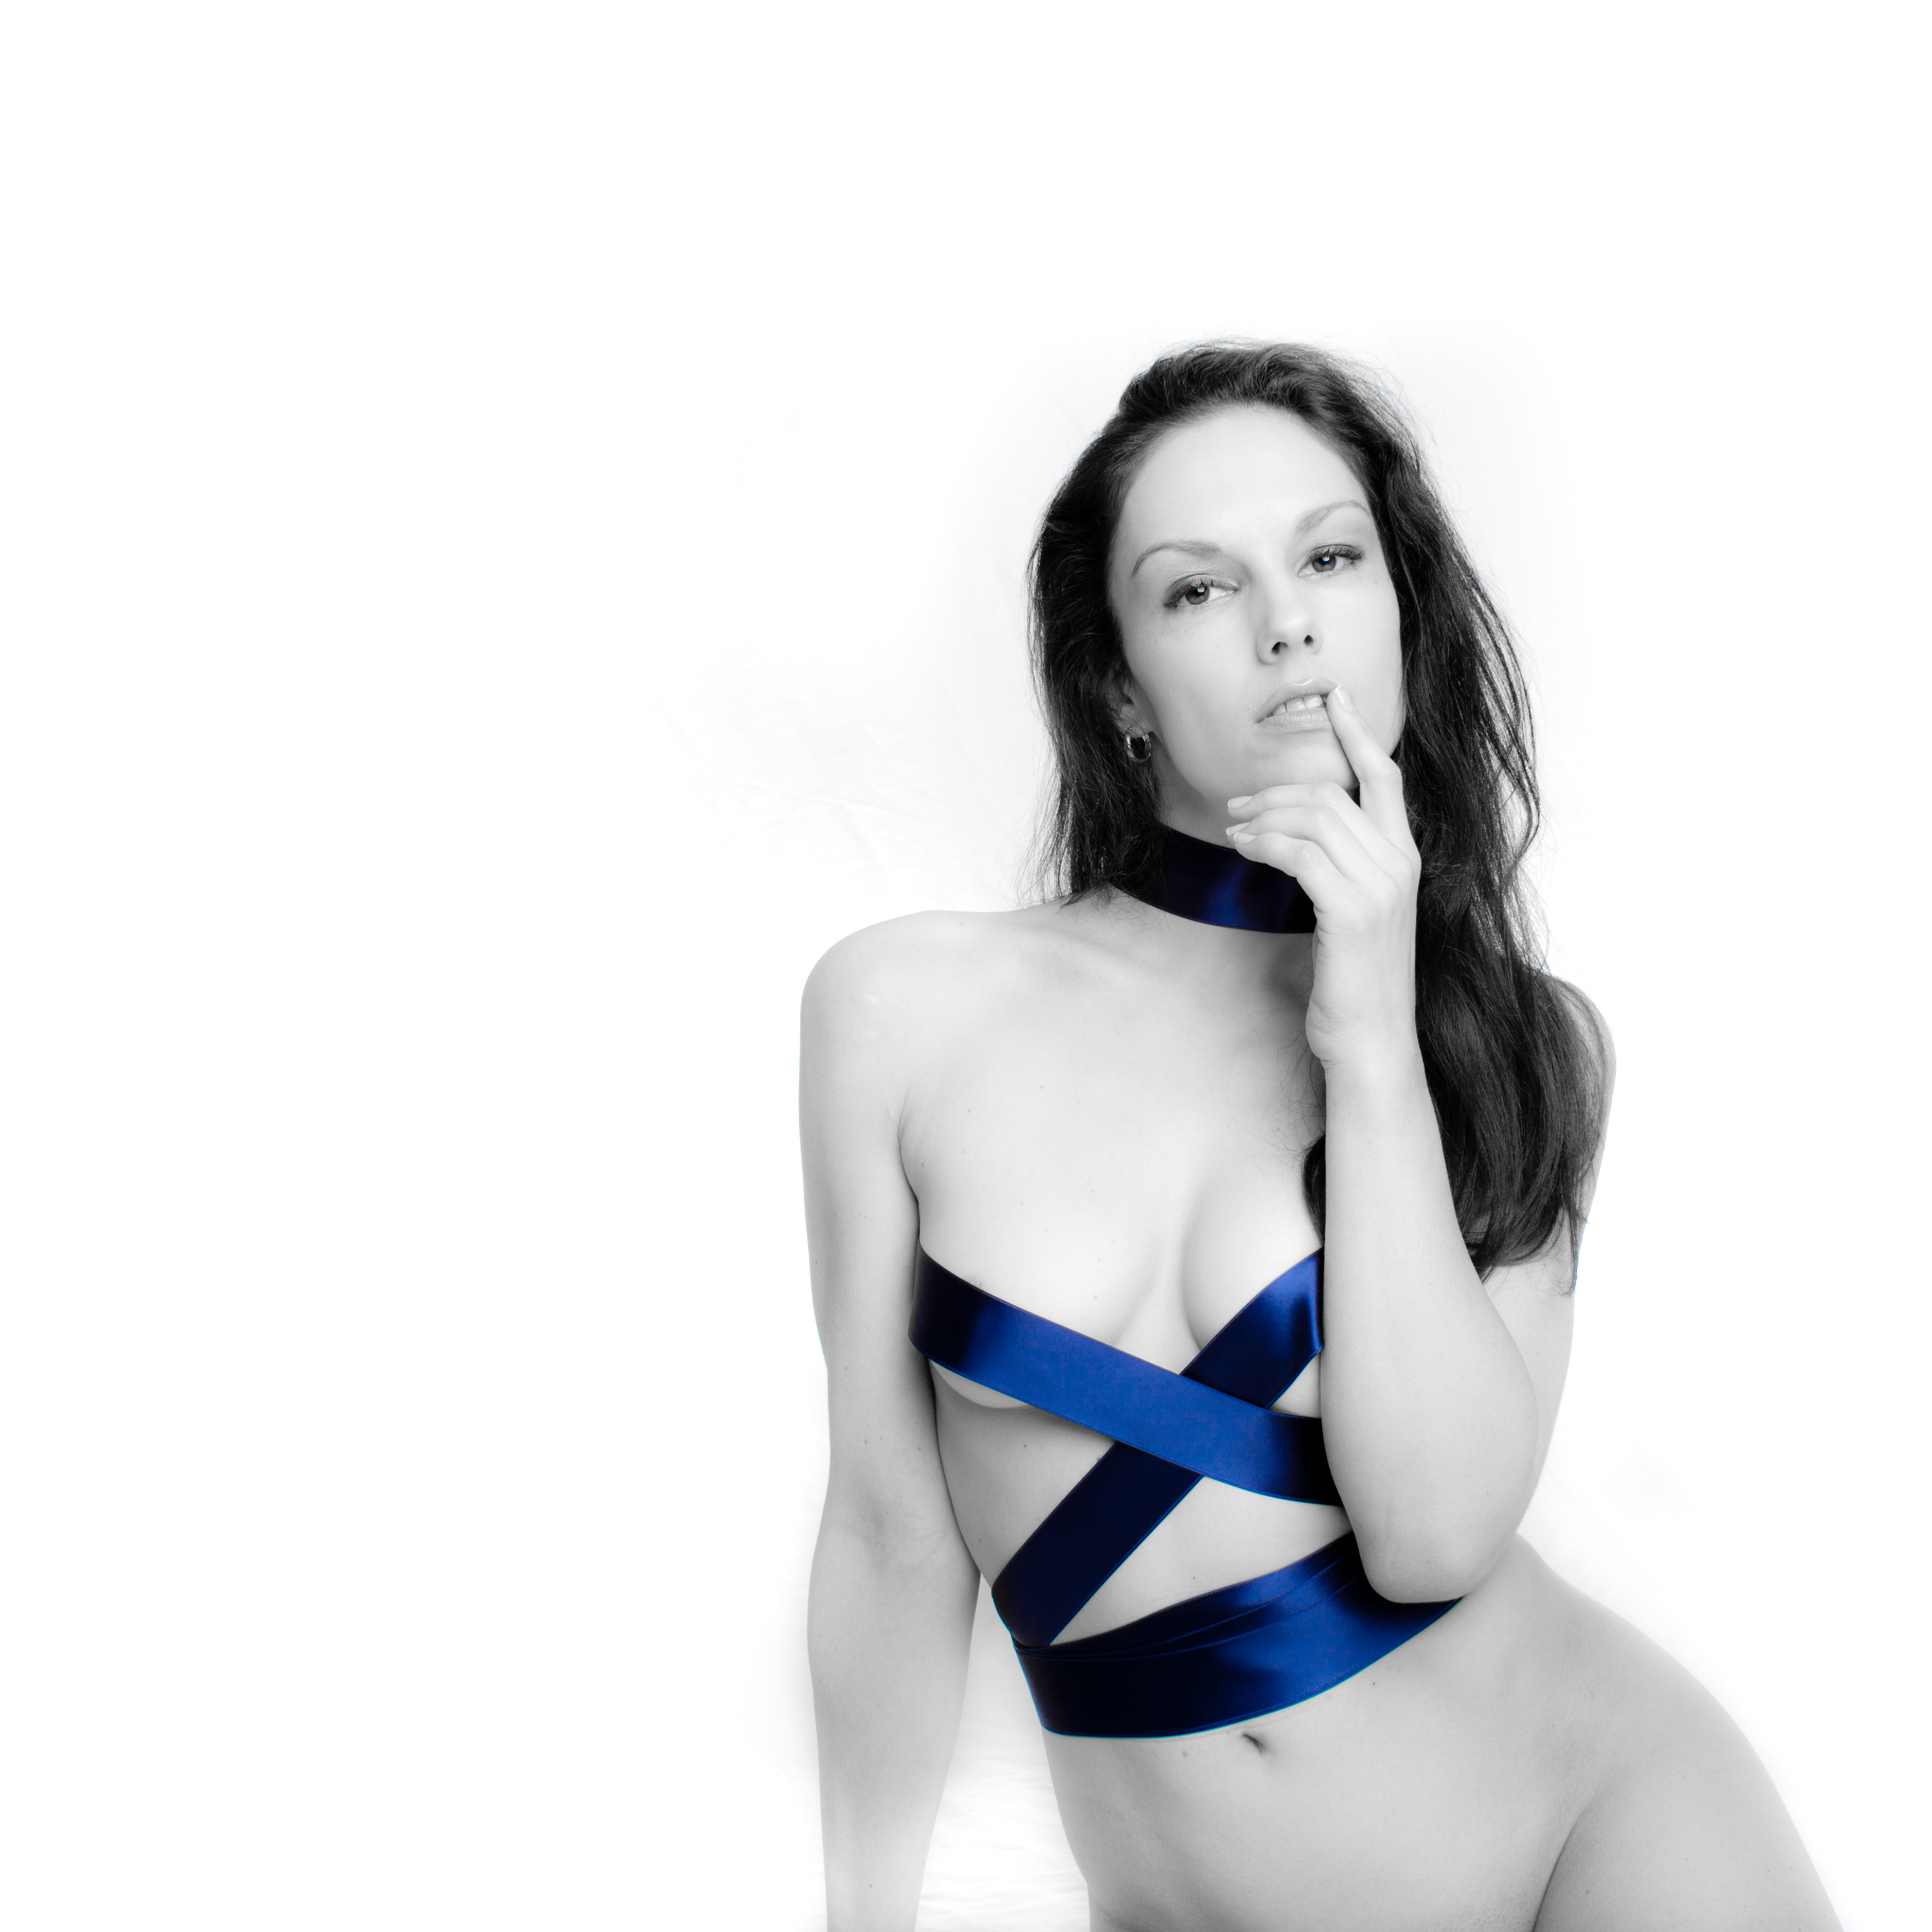
blue, ribbon, studio, nude, sexy, babe, black, white, girl, lovely, clothing, beauty, model, photo shoot, swimwear, one piece swimsuit, cobalt blue, shoulder, bikini, electric blue, photography, arm, lip, maillot, leg, long hair, black and white, neck, monokini, fashion model, sportswear, waist, style